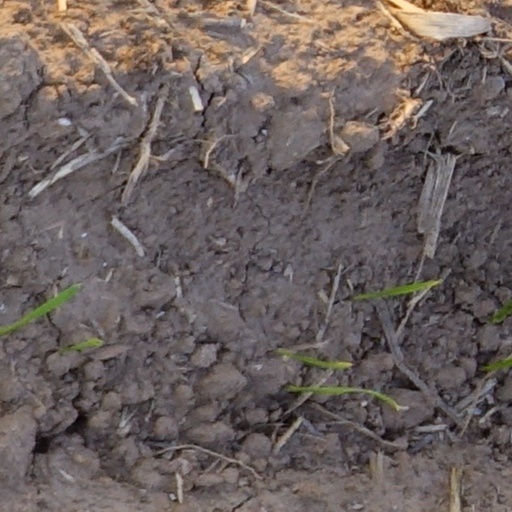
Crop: wheat